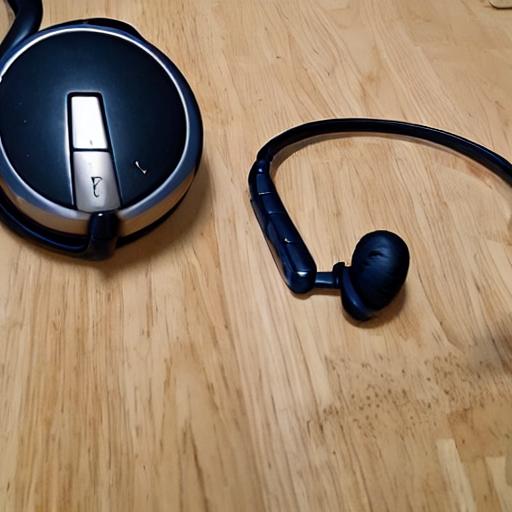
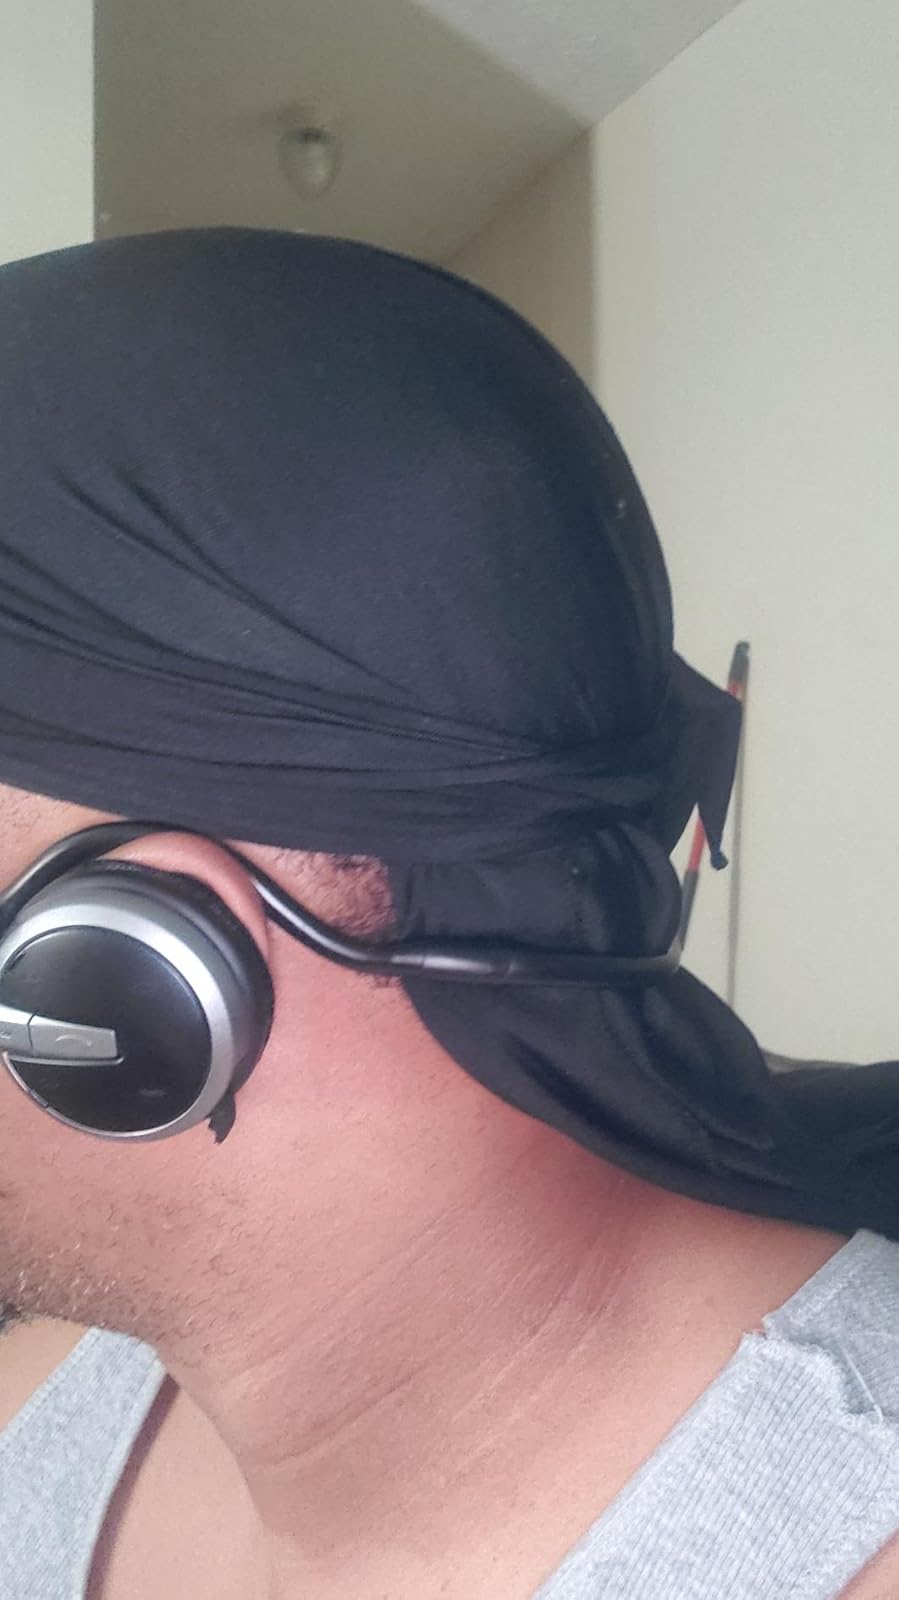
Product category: headphones
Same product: no